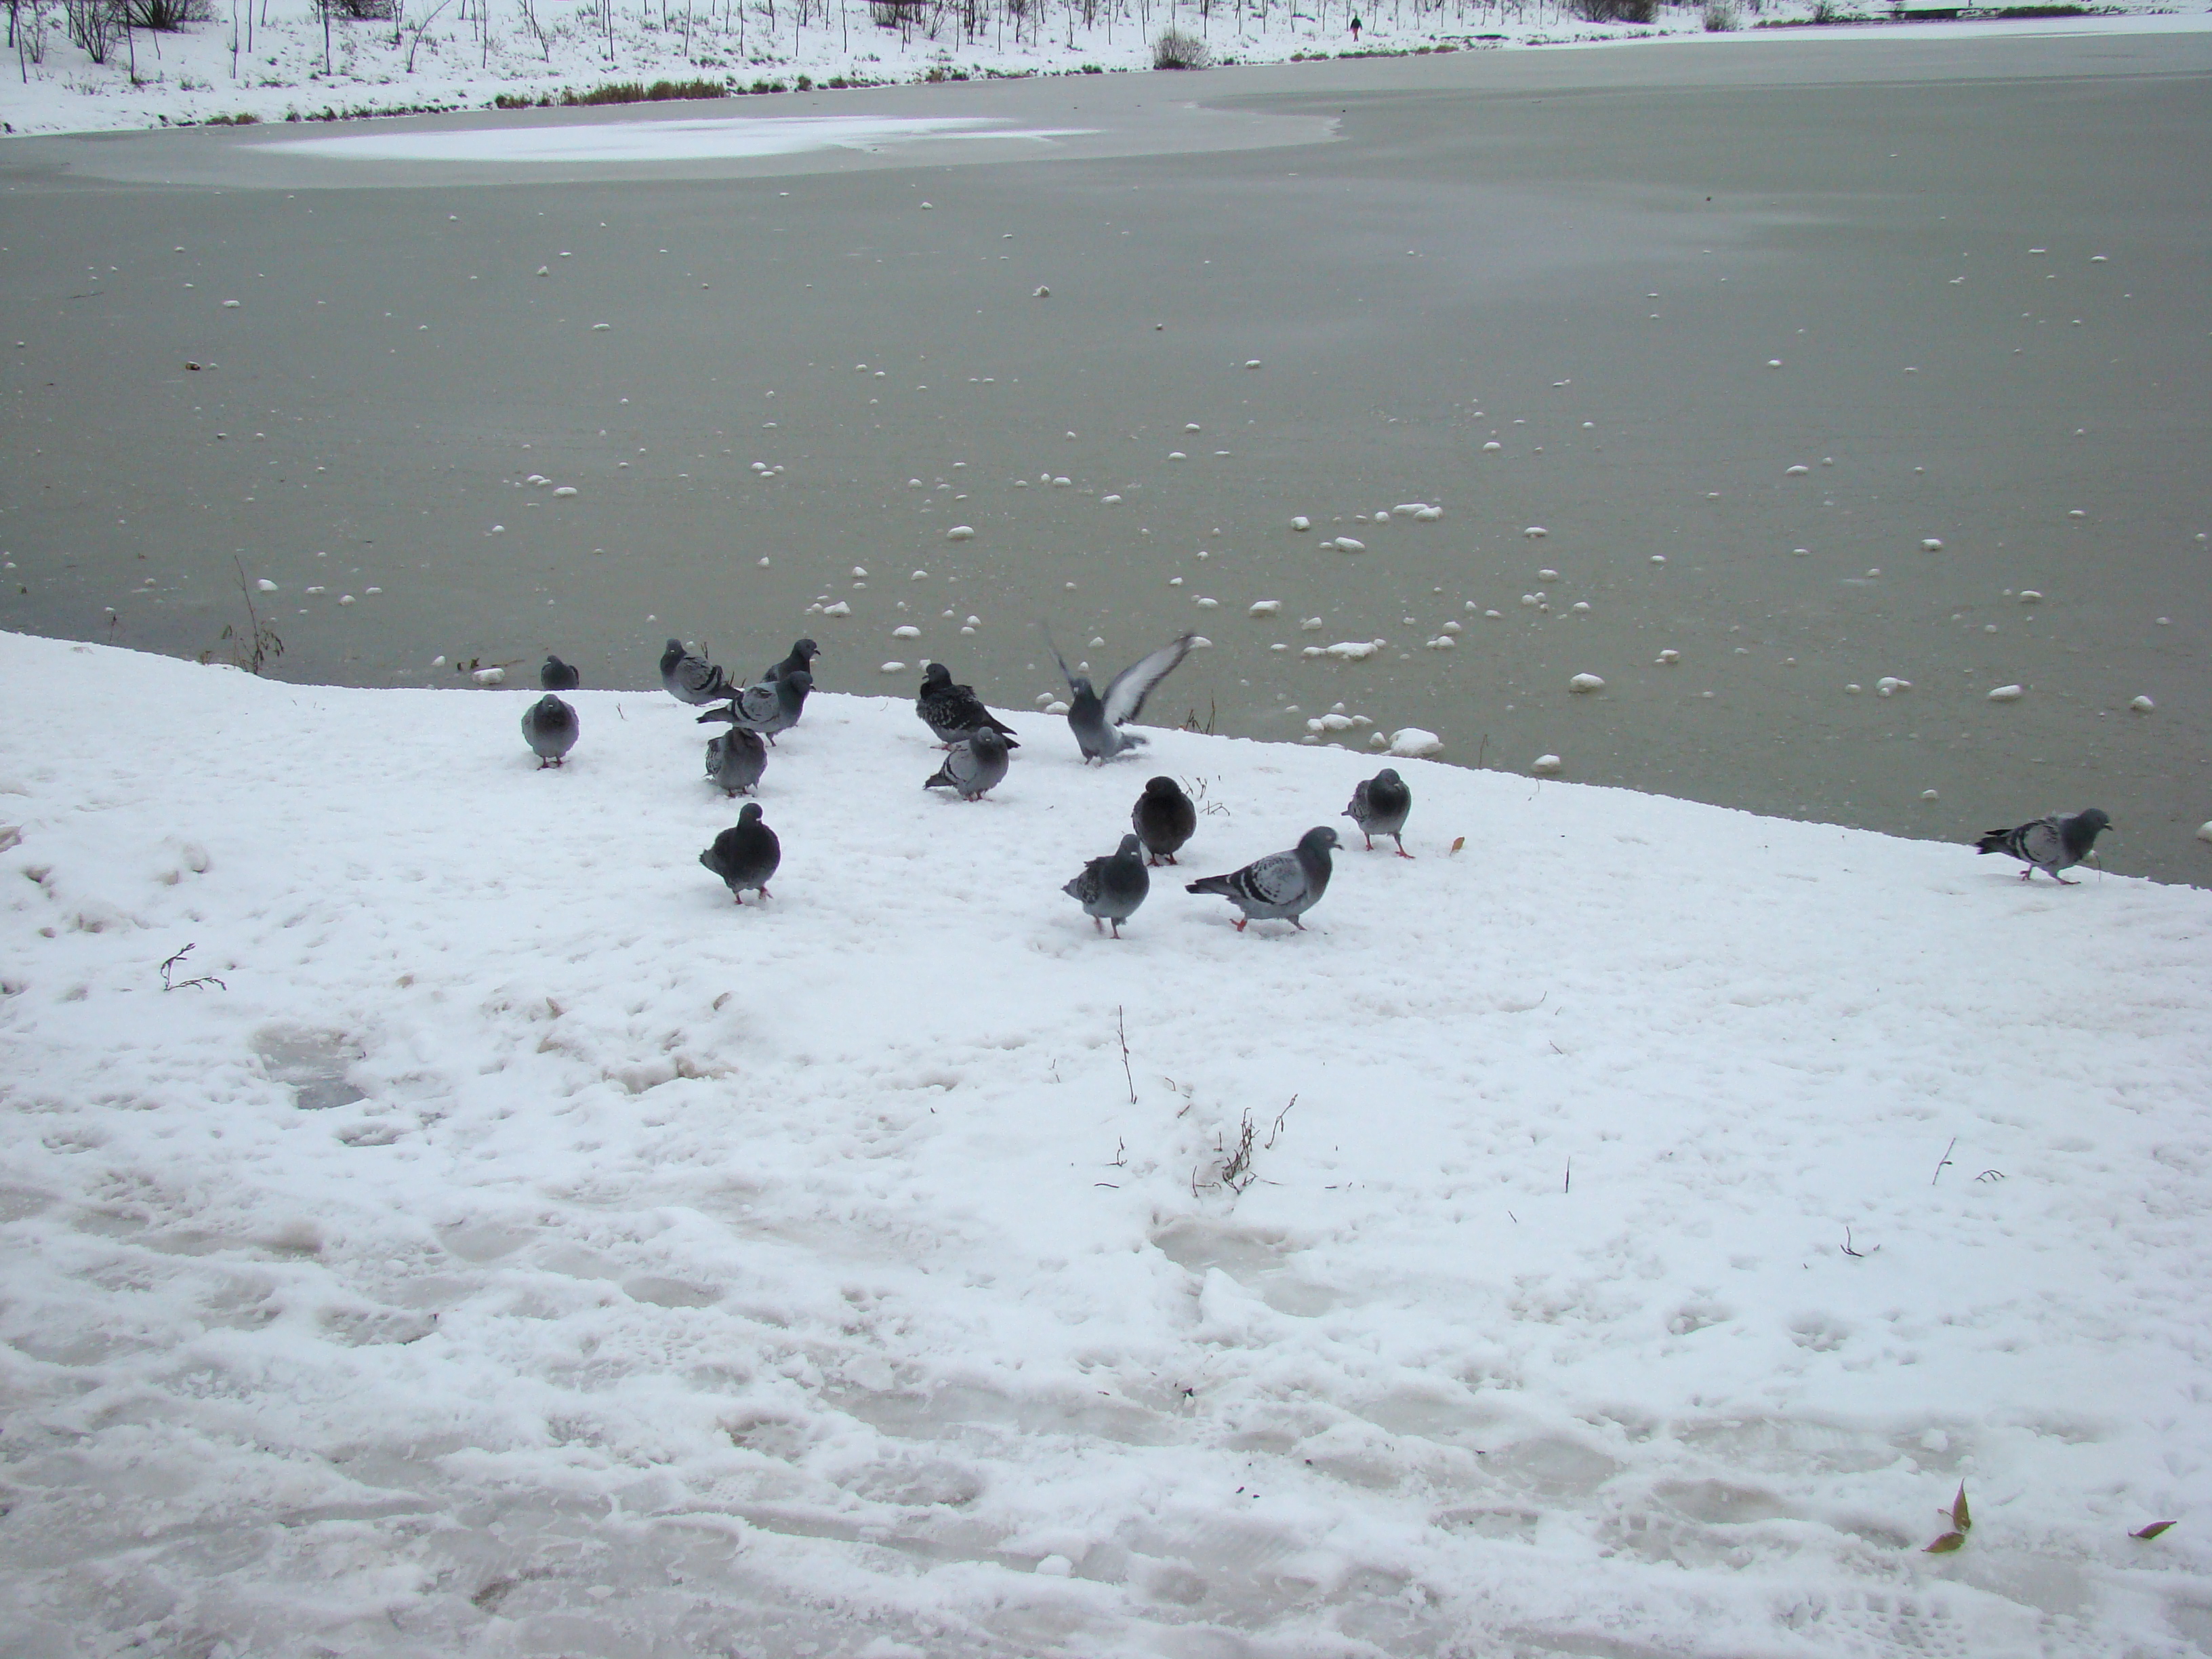
nature, snow, winter, bird, ice, weather, birds, pigeon, duck, sony, moscow, water bird, dsch9, freezing